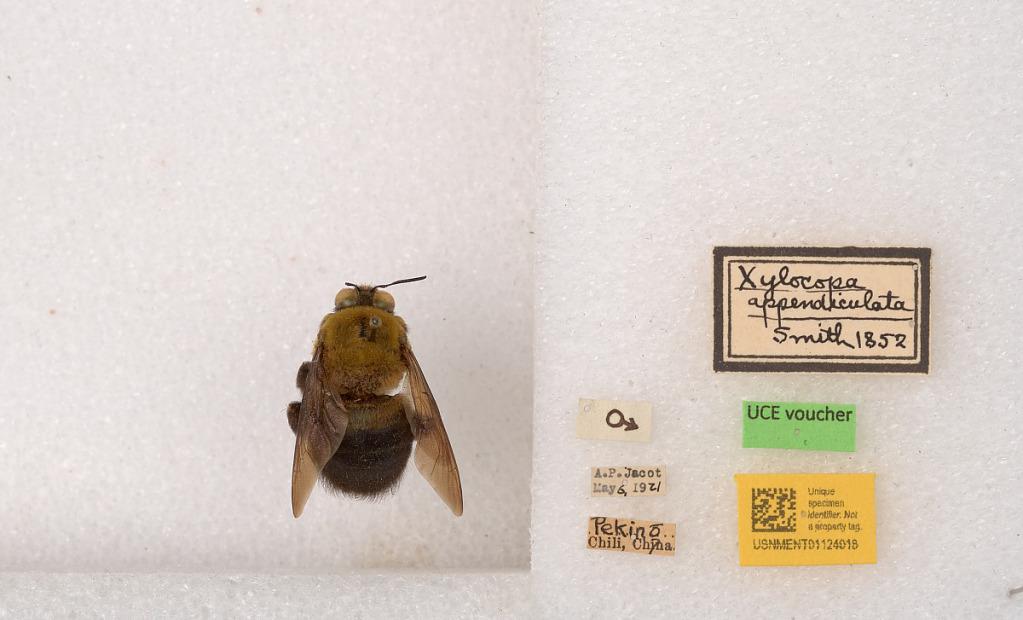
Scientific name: Xylocopa (Alloxylocopa) appendiculata appendiculata Smith
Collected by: A. Jacot
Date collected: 1921-5-6
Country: China
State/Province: Beijing
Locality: Peking Chili
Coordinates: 39.9389, 116.397
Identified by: Smith